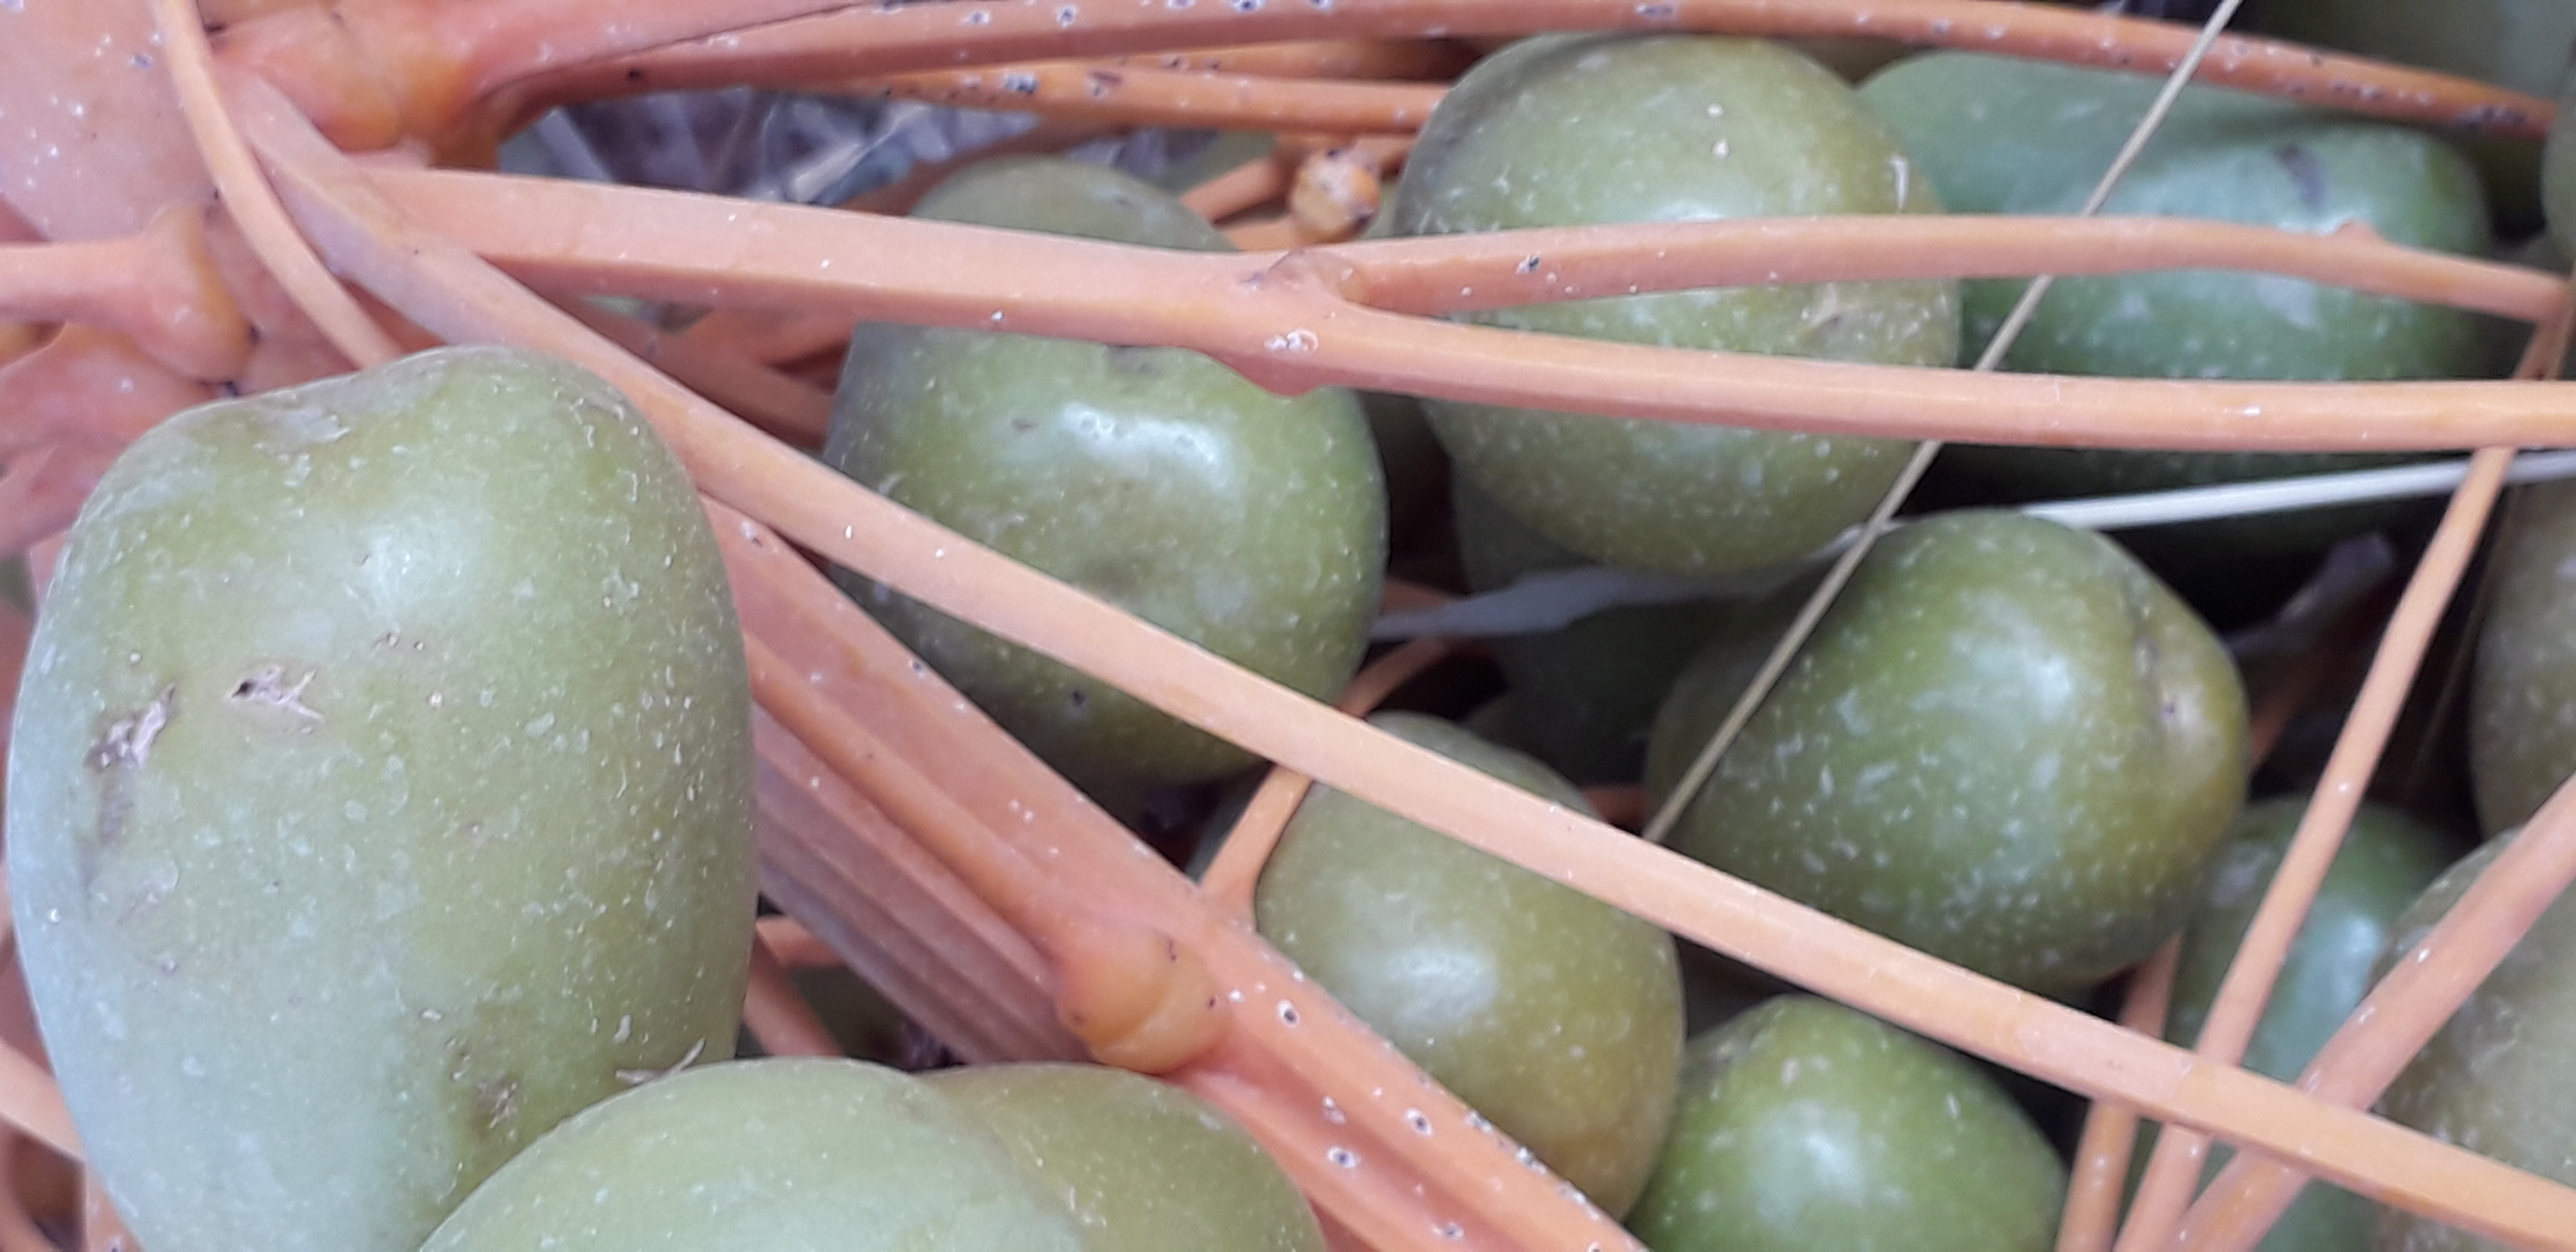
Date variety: Boufagous